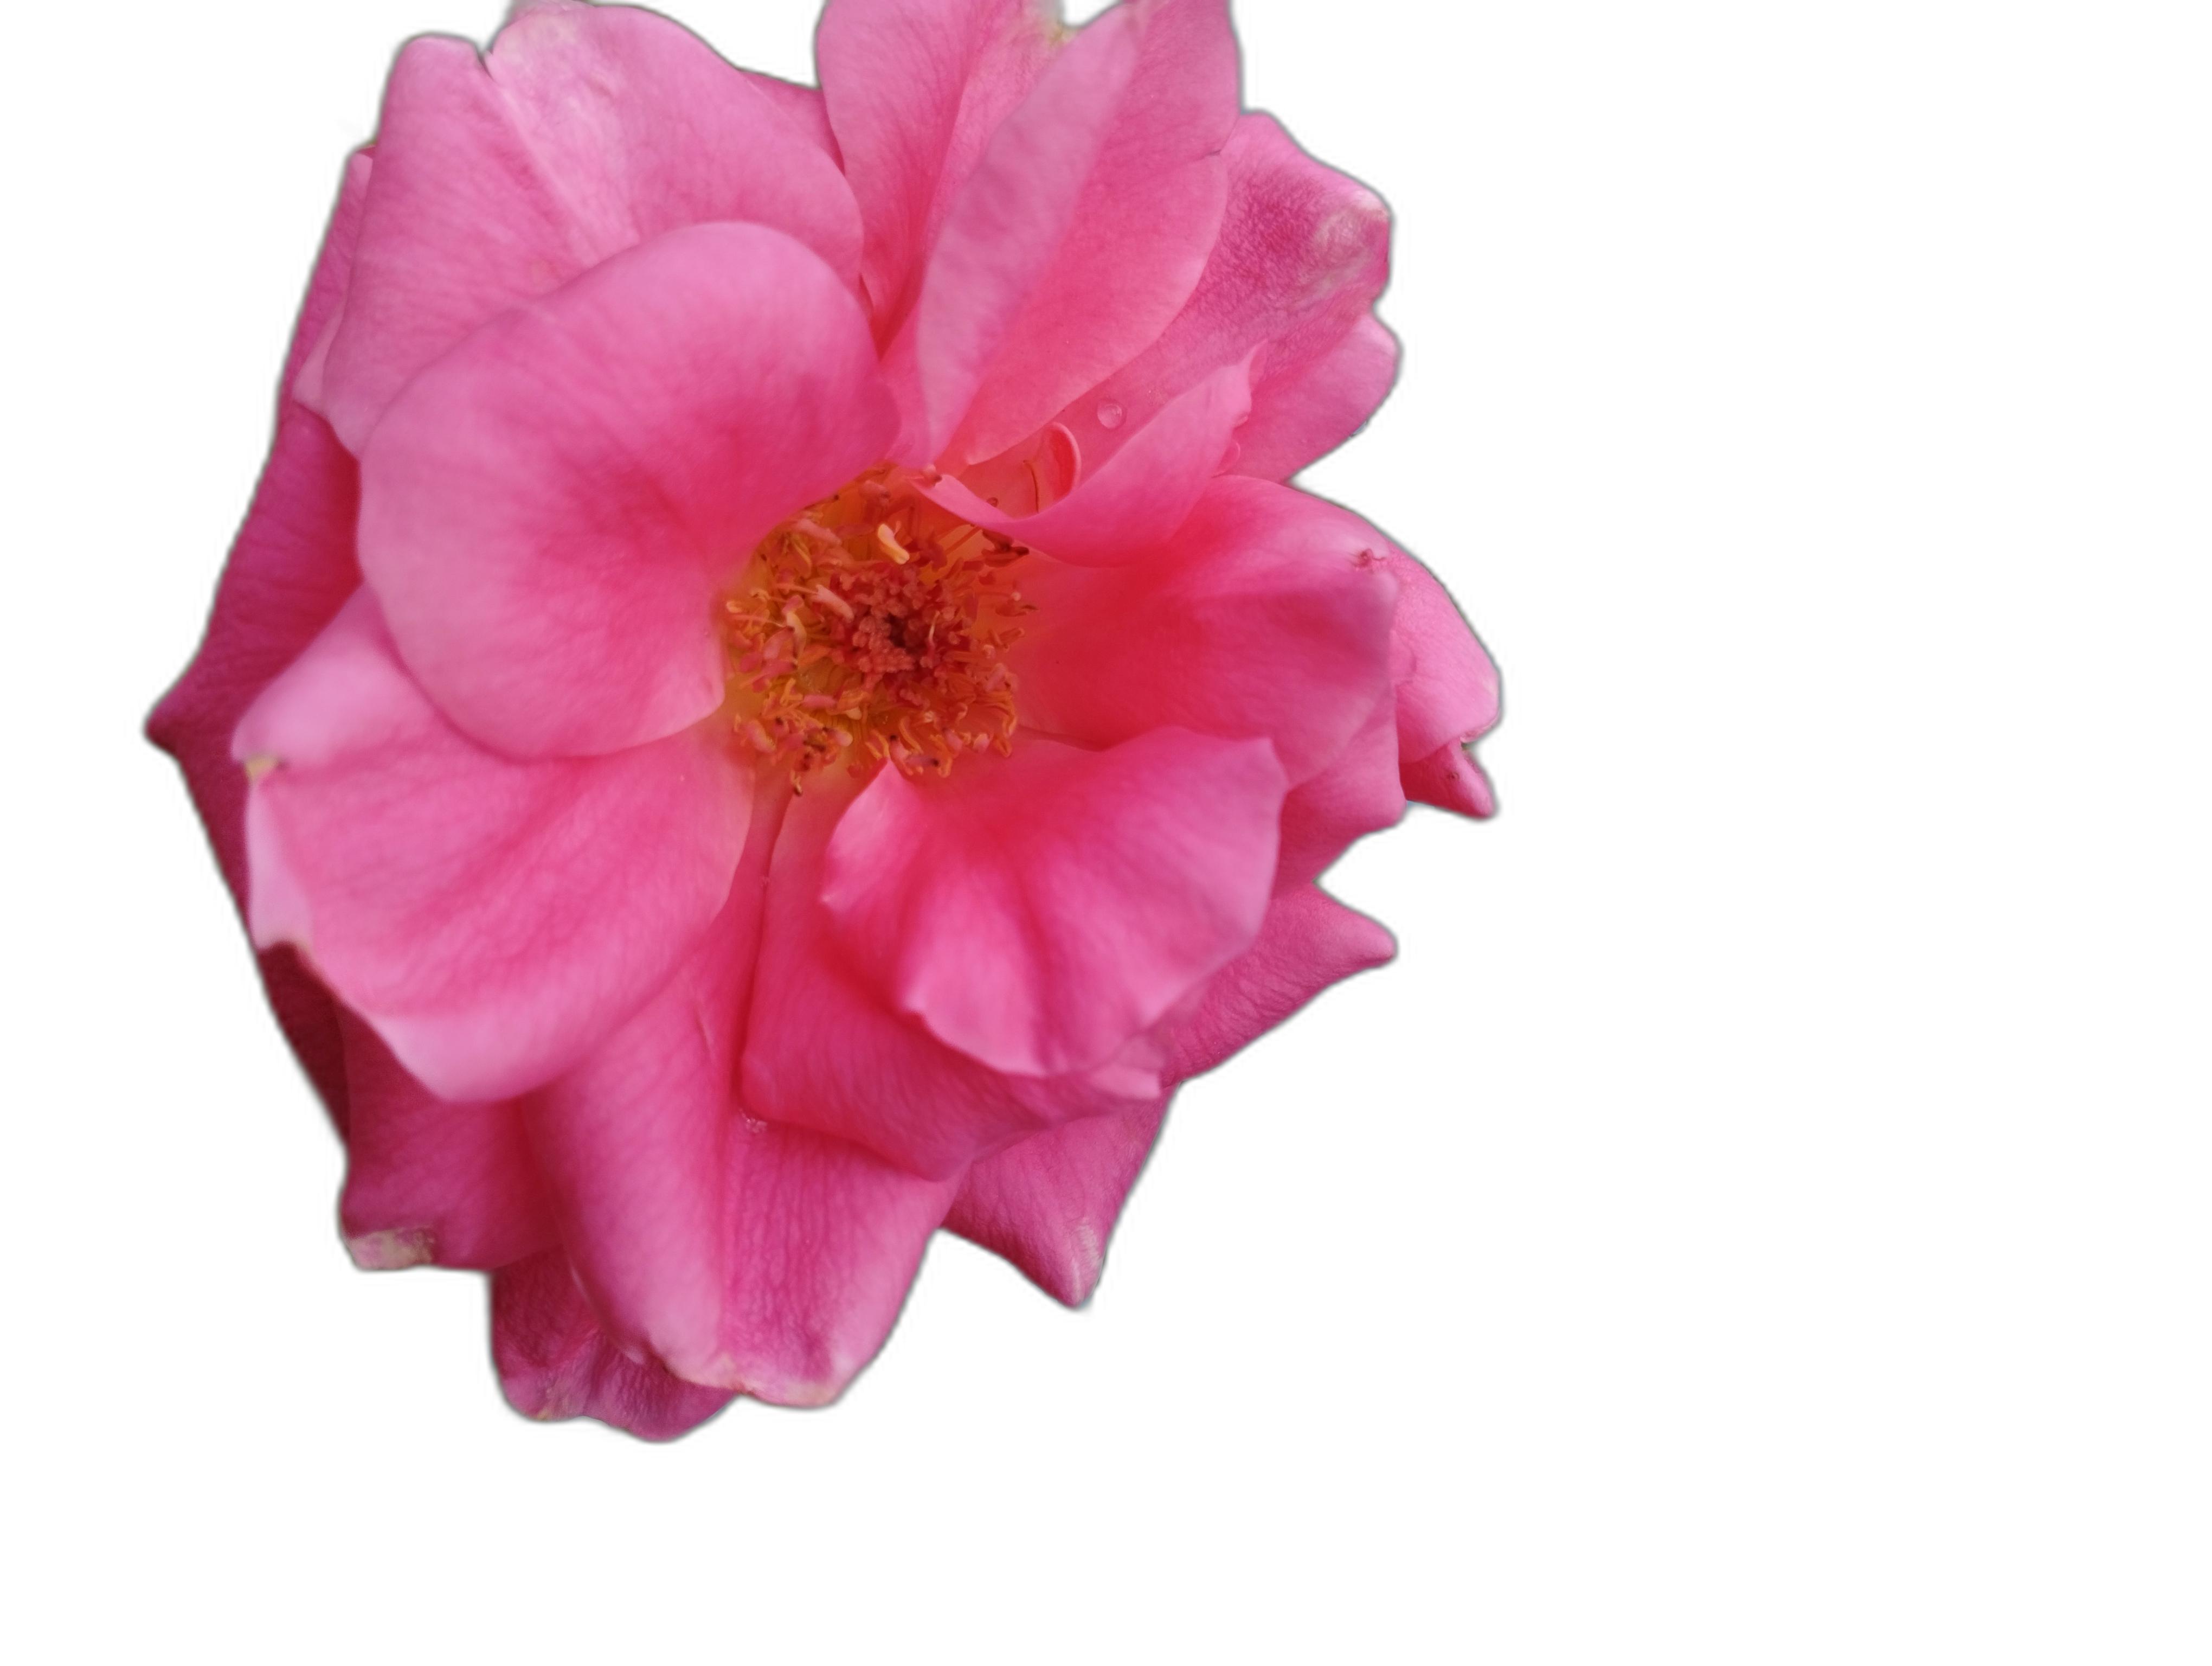
Label: Rose